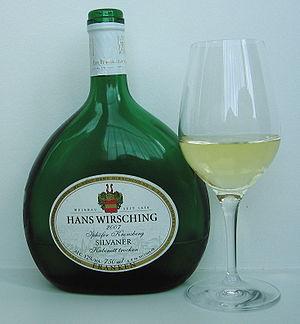
Le sylvaner désigne généralement un vin blanc fait à partir du raisin du cépage éponyme mais, selon le contexte, il peut désigner :